Nomadic pastoralism

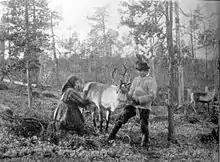
Reindeer milking in a forest; western Finnmark, late 1800s

Of the estimated 30–40 million nomadic pastoralists worldwide, most are found in central Asia and the Sahel region of North and West Africa, such as Fulani, Tuaregs, and Toubou, with some also in the Middle East, such as traditionally Bedouins, and in other parts of Africa, such as Nigeria and Somalia. Increasing numbers of stock may lead to overgrazing of the area and desertification if lands are not allowed to fully recover between one grazing period and the next. Increased enclosure and fencing of land has reduced the amount of land for this practice.